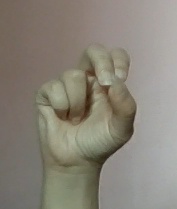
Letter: gaaf